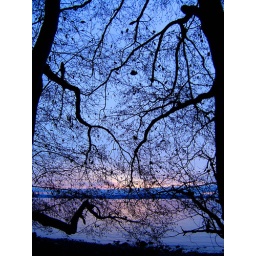
An ocean view framed and obscured by bare trees, Powell River, Canada